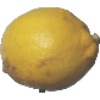
Label: Lemon 1